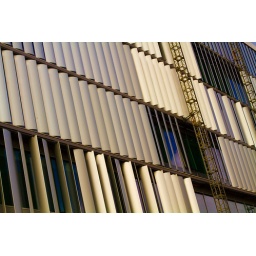
The wall of some building in Porto